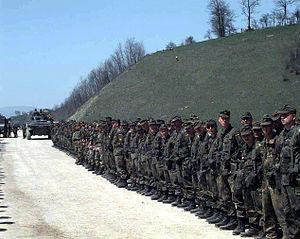
La Heer est la composante terrestre de la Bundeswehr allemande. Plus généralement, le substantif allemand « Heer » désigne l'armée de terre d'un pays.